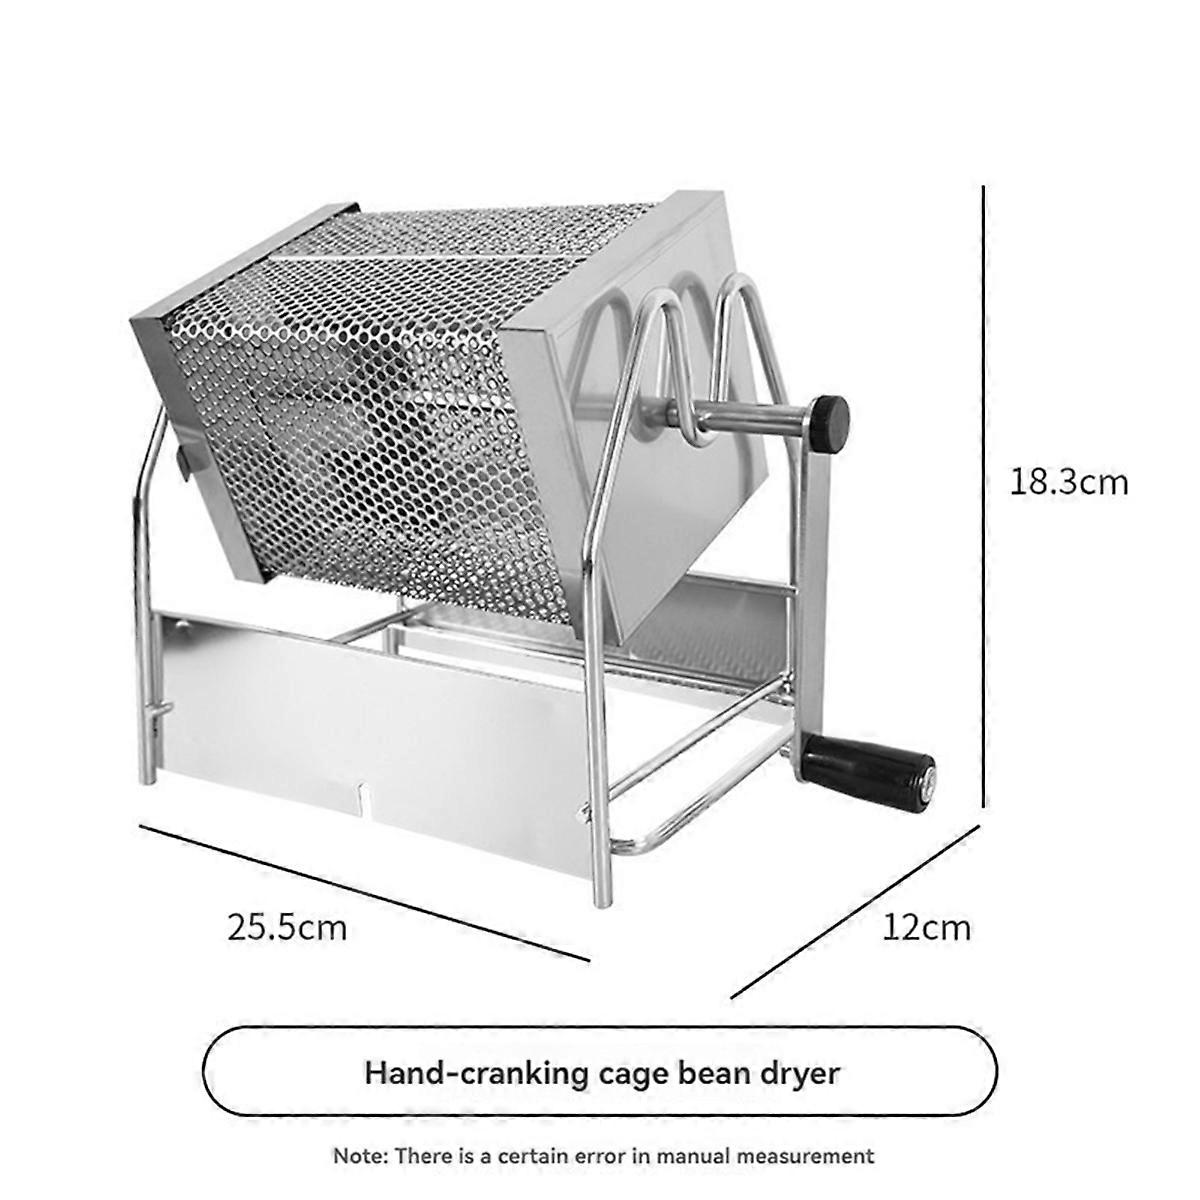
Manual Coffee Roaster Stainless Steel D Type Coffee Bean Roaster Machine Roaster for Grains Beans Peanuts Nuts
Brand: mickcara
MANUAL ROASTING EXPERIENCE: Equipped with a stirrer handle for even heating, this coffee roaster allows you to roast a larger volume of beans. Its manual operation ensures you can enjoy the process of roasting beans to your taste preference, enhancing and flavor of your coffee. PREMIUM CONSTRUCTION: Crafted from food-grade stainless steel, this coffee bean roaster is designed for safety and . The inclusion of a stirrer handle promotes uniform bean heating, making it an essential tool for coffee enthusiasts. ENHANCED OBSERVATION: Featuring a convenient observation window, this roaster lets you monitor the color and shape changes of the beans during the roasting process. This feature ensures precise roasting for achieving the perfect coffee flavor and aroma. ADJUSTABLE ROASTING HEIGHTS: The innovative rectangular bracket design of this coffee roaster offers adjustable roasting heights. This flexibility allows for optimal positioning and heat application, catering to various roasting preferences and enhancing bean flavor. VERSATILE HOME ROASTING: Ideal for home coffee enthusiasts, this roaster not only lets you DIY your coffee beans but also provides a delightful way to share the roasting experience with family, ensuring a fresh, tailor-made coffee experience every time. Colour:Silver Material:Stainless steel Package Contents: 1 * Manual Coffee Roaster (. 200g roasted beans) Only the above package content, other products are not included. Note: Light reflection and different displays may cause the color of the item in the picture a little different from the real thing. The measurement allowed error is +/- 1-3cm.
Category: Home & Garden > Kitchen & Dining > Kitchen Appliances > Roaster Ovens & Rotisseries